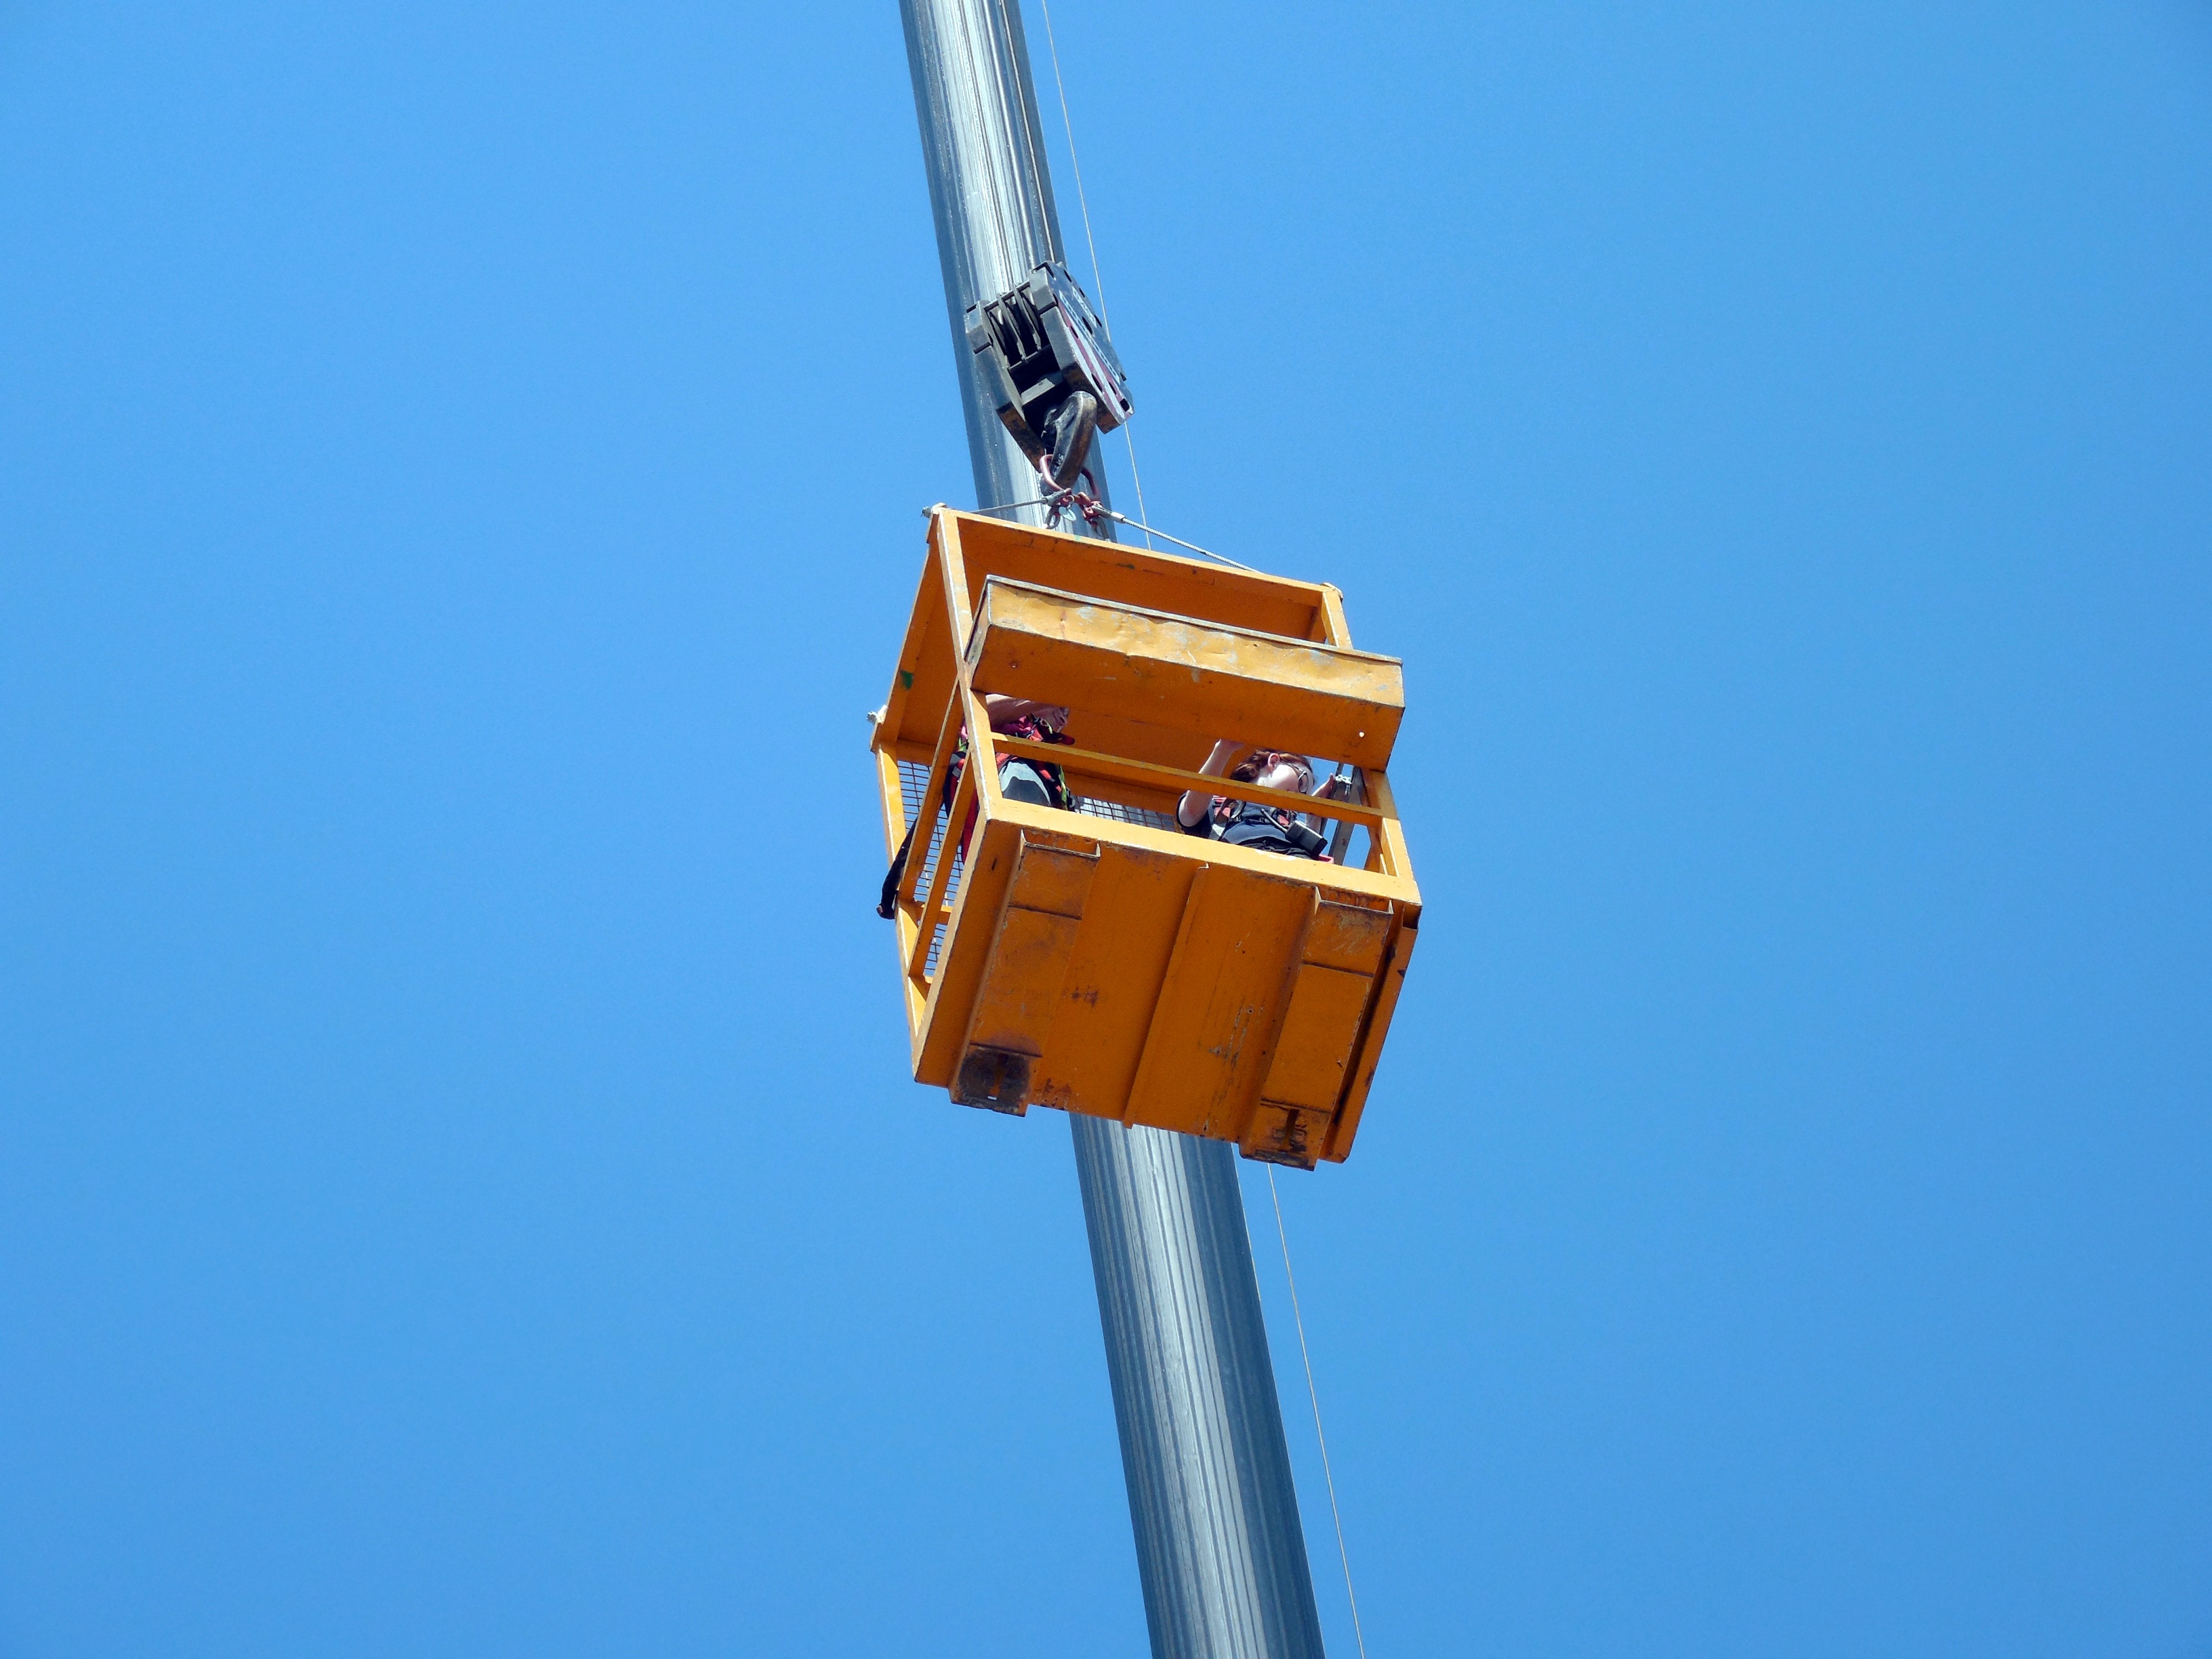
sky, view, high, tower, mast, cabin, street light, lighting, height, vision, outlook, crane, gondola, distant view